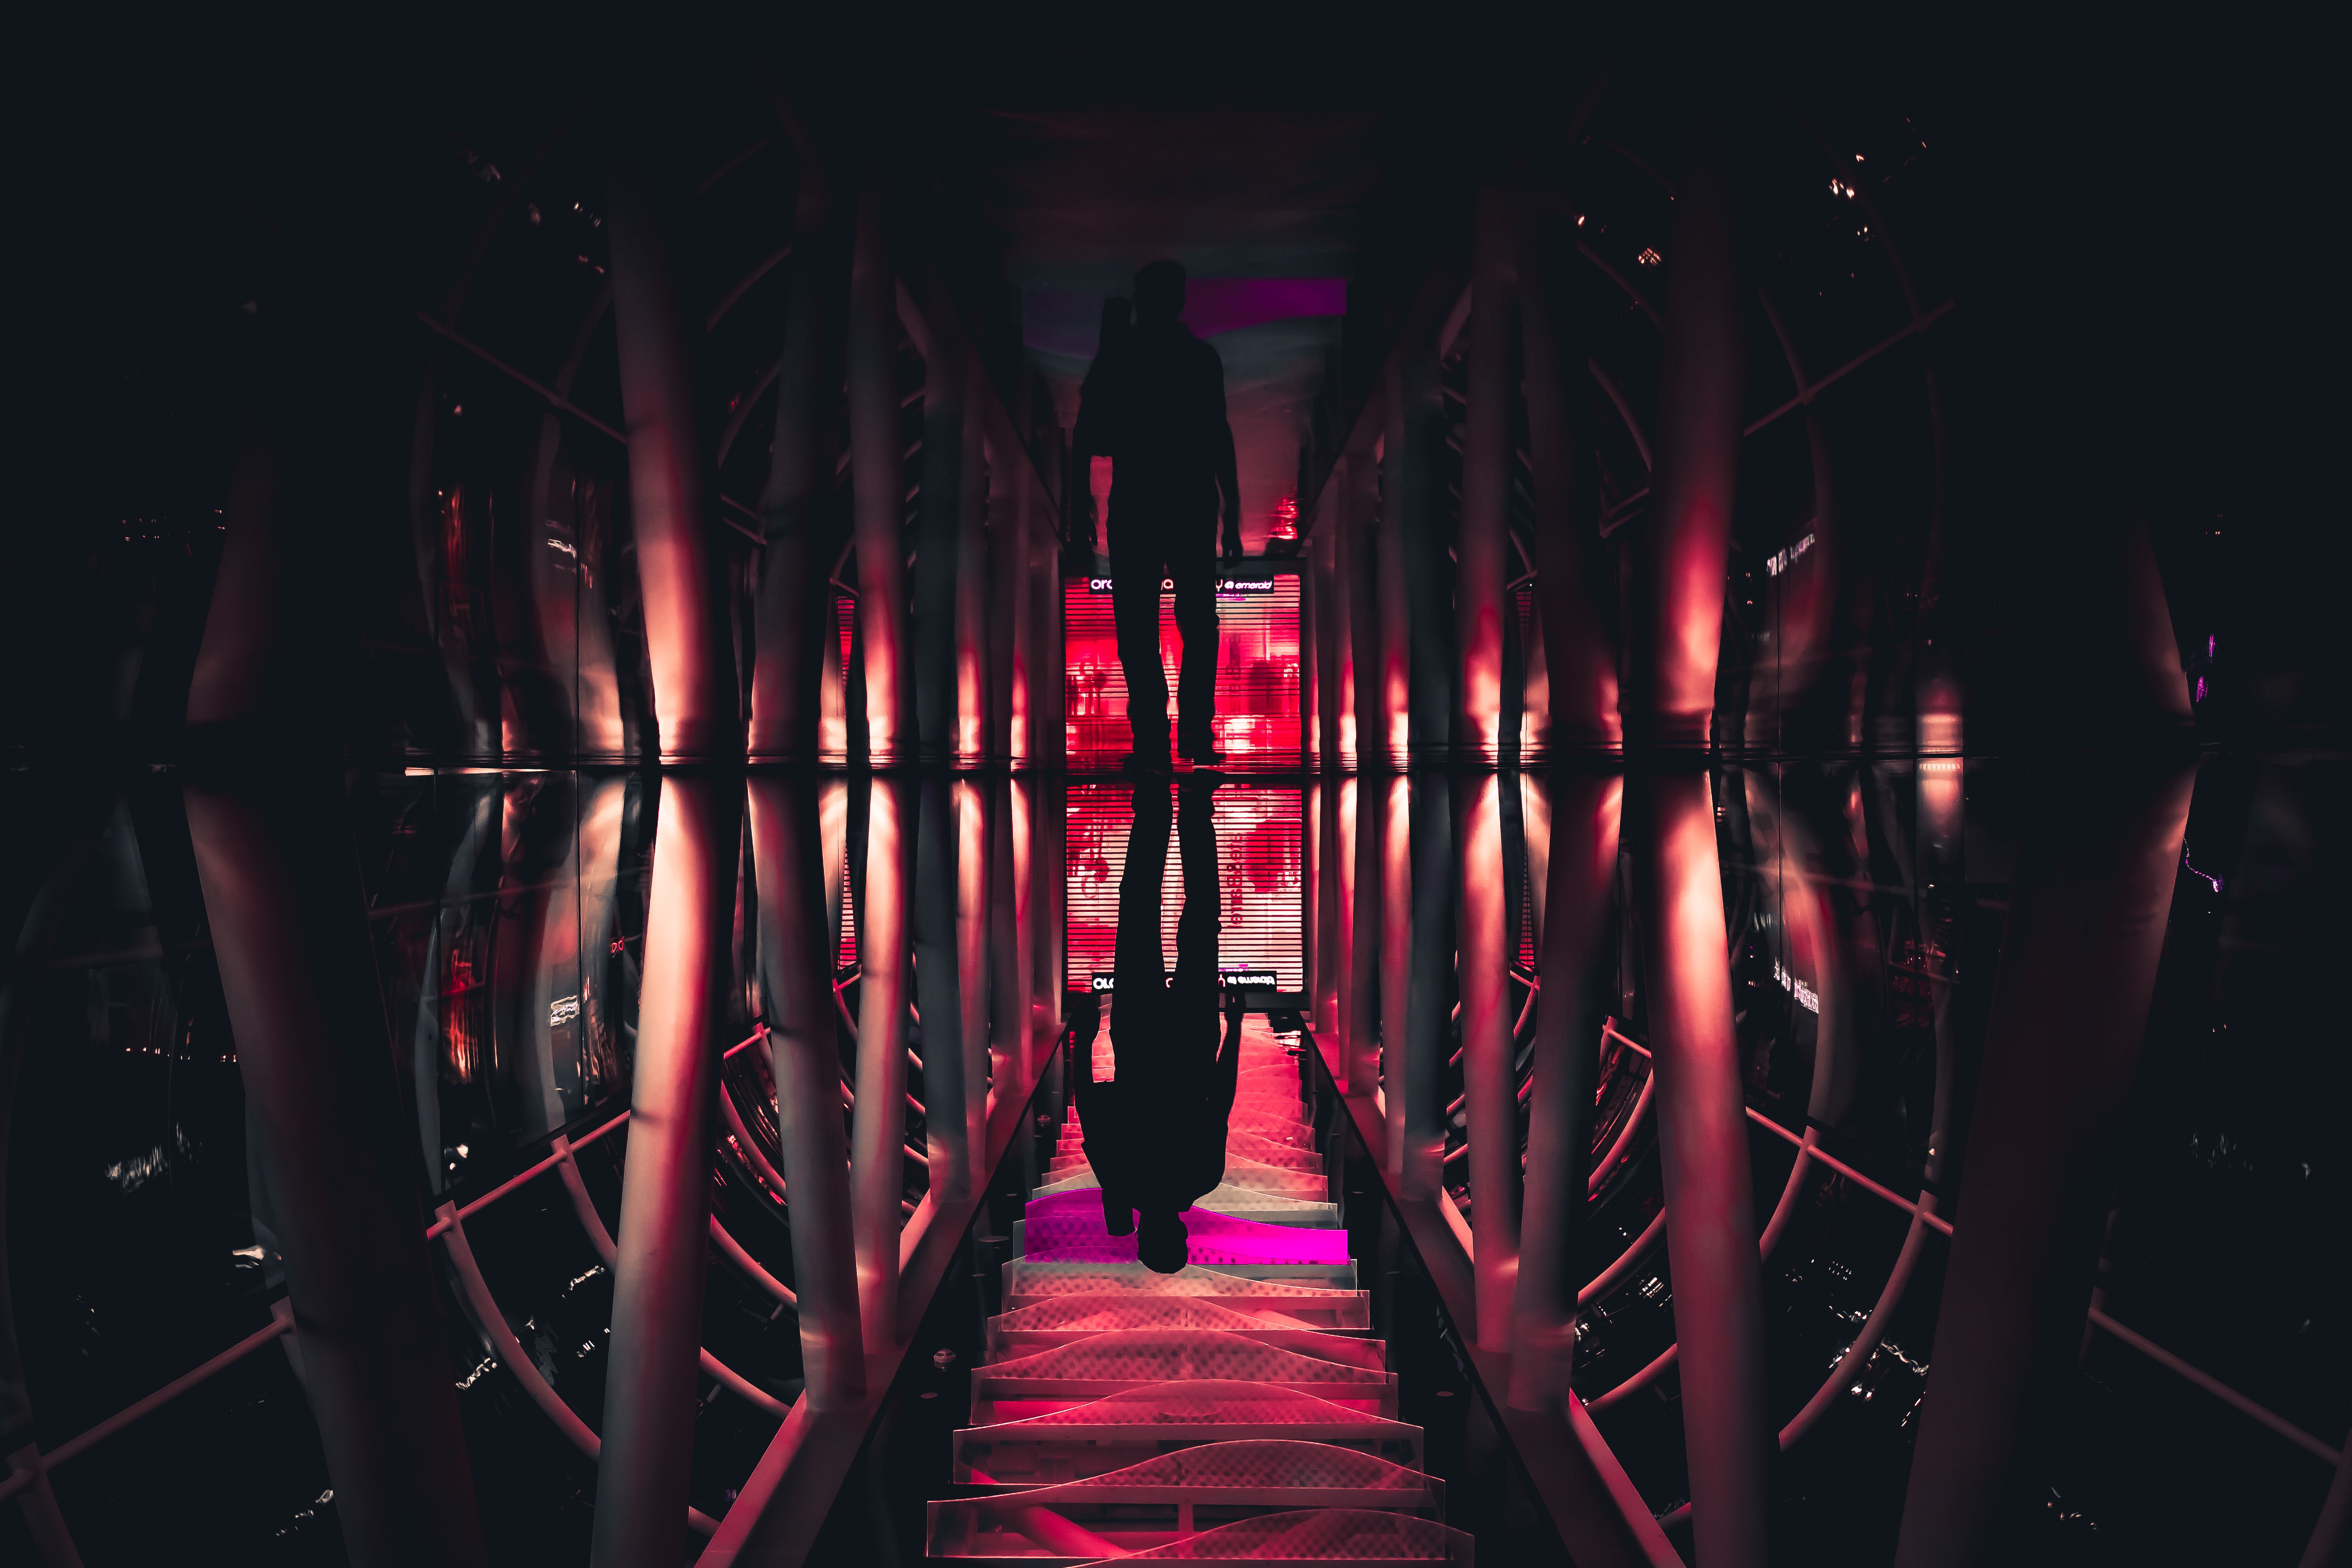
light, night, reflection, red, color, darkness, lighting, stage